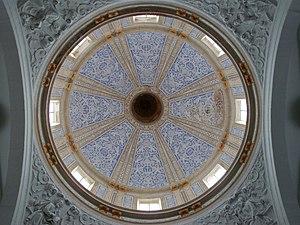
La chartreuse Notre-Dame de Ara Christi ou chartreuse de l'Autel-du-Christ, en espagnol : Cartuja de Altar de Cristo, est un monastère de Chartreux situé à El Puig de Santa Maria dans la province de Valence en Espagne.